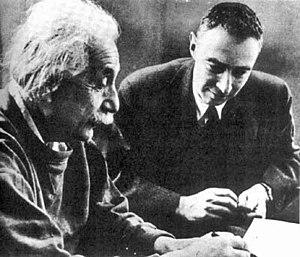
Julius Robert Oppenheimer, né le 22 avril 1904 à New York et mort le 18 février 1967 à Princeton, est un physicien américain qui s'est distingué en physique théorique puis comme directeur scientifique du Projet Manhattan. À cause de son rôle éminent, il est régulièrement surnommé le « père de la bombe atomique ». Opposé au développement d'armes thermonucléaires, il est discrédité par le gouvernement américain dans les années 1950 à l'époque du maccarthysme. Réhabilité dans les années 1960, il termine brillamment sa carrière académique.
La science est l'ensemble des connaissances et études d'une valeur universelle, caractérisées par un objet et une méthode fondée sur des observations objectives vérifiables et des raisonnements rigoureux. On la divise communément en différents domaines qualifiés de sciences.
Albert Einstein né le 14 mars 1879 à Ulm, dans le Wurtemberg, et mort le 18 avril 1955 à Princeton, dans le New Jersey, est un physicien théoricien. Il fut successivement allemand, apatride, suisse et de double nationalité helvético-américaine. Il épousa Mileva Marić, puis sa cousine Elsa Einstein.
L'Institute for Advanced Study ou IAS est un des plus prestigieux laboratoires de recherche au monde. Considéré comme le temple de l'excellence institutionnelle, cet établissement privé situé à Princeton au New Jersey, États-Unis, a été conçu pour stimuler la recherche pure, au plus haut niveau, dans un grand nombre de domaines. Les chercheurs n'y ont aucune contrainte. Il est connu comme lieu de travail d'Albert Einstein après son immigration aux États-Unis, ainsi que de Kurt Gödel, Robert Oppenheimer, John von Neumann et Erwin Panofsky.
Albert Schweitzer né le 14 janvier 1875 à Kaysersberg et mort le 4 septembre 1965 à Lambaréné, est un médecin, pasteur et théologien protestant, philosophe et musicien alsacien.
Rédigé par les physiciens Robert Oppenheimer et Hartland Snyder, On Continued Gravitational Contraction est le titre d'un article publié le 1ᵉʳ septembre 1939 dans le journal Physical Review. Il est célèbre en astrophysique car il prédit l'existence physique de trous noirs dans l'Univers. Depuis 1916, les physiciens jugeaient qu'il ne s'agissait que d'une spéculation mathématique à la suite de la publication d'un article de Karl Schwarzschild. Il faudra cependant attendre les années 1960 avant que les astrophysiciens ne donnent du crédit à l'hypothèse d'Oppenheimer et Snyder, et donc que commence la recherche des trous noirs dans l'Univers.